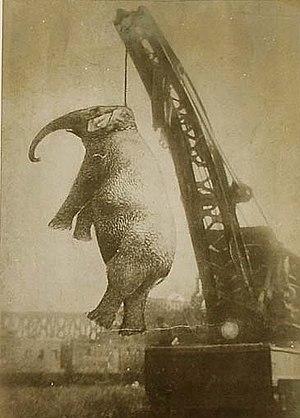
Mary l'éléphante, née en 1894 et morte le 13 septembre 1916 dans le Comté d'Unicoi, est une éléphante d'Asie qui appartenait et était exploitée par la compagnie américaine de cirque Sparks World Famous Shows.